Gayton, Northamptonshire

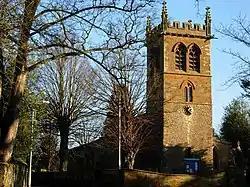
Gayton church of St Mary

Gayton is a rural village and civil parish in West Northamptonshire, England, south-west of Northampton town centre. The village is situated on a hill close to the larger villages of Bugbrooke, Milton Malsor and Blisworth, with a linked public footpath network. At the 2011 Census, the population of the parish was 544.